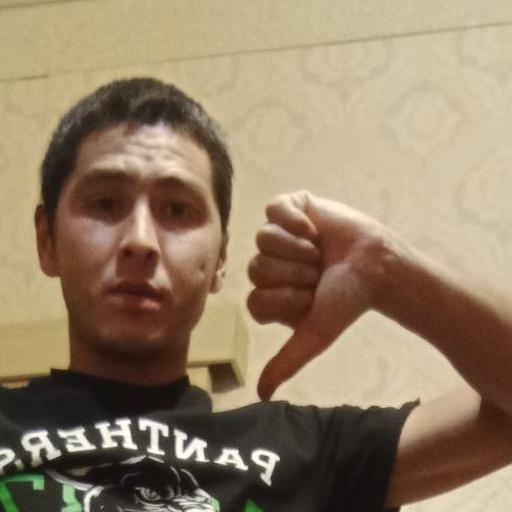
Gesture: dislike